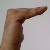
The image shows a hand gesture representing a space in Indian Sign Language.